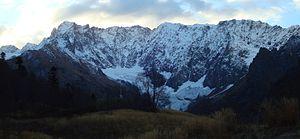
Le Pseachkho est un massif montagneux situé dans le Caucase de l'Ouest, en Russie, à vingt kilomètres de Krasnaïa Poliana, dans le territoire de la réserve naturelle du Caucase. Il appartient à la chaîne du Grand Caucase.